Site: brandenburg
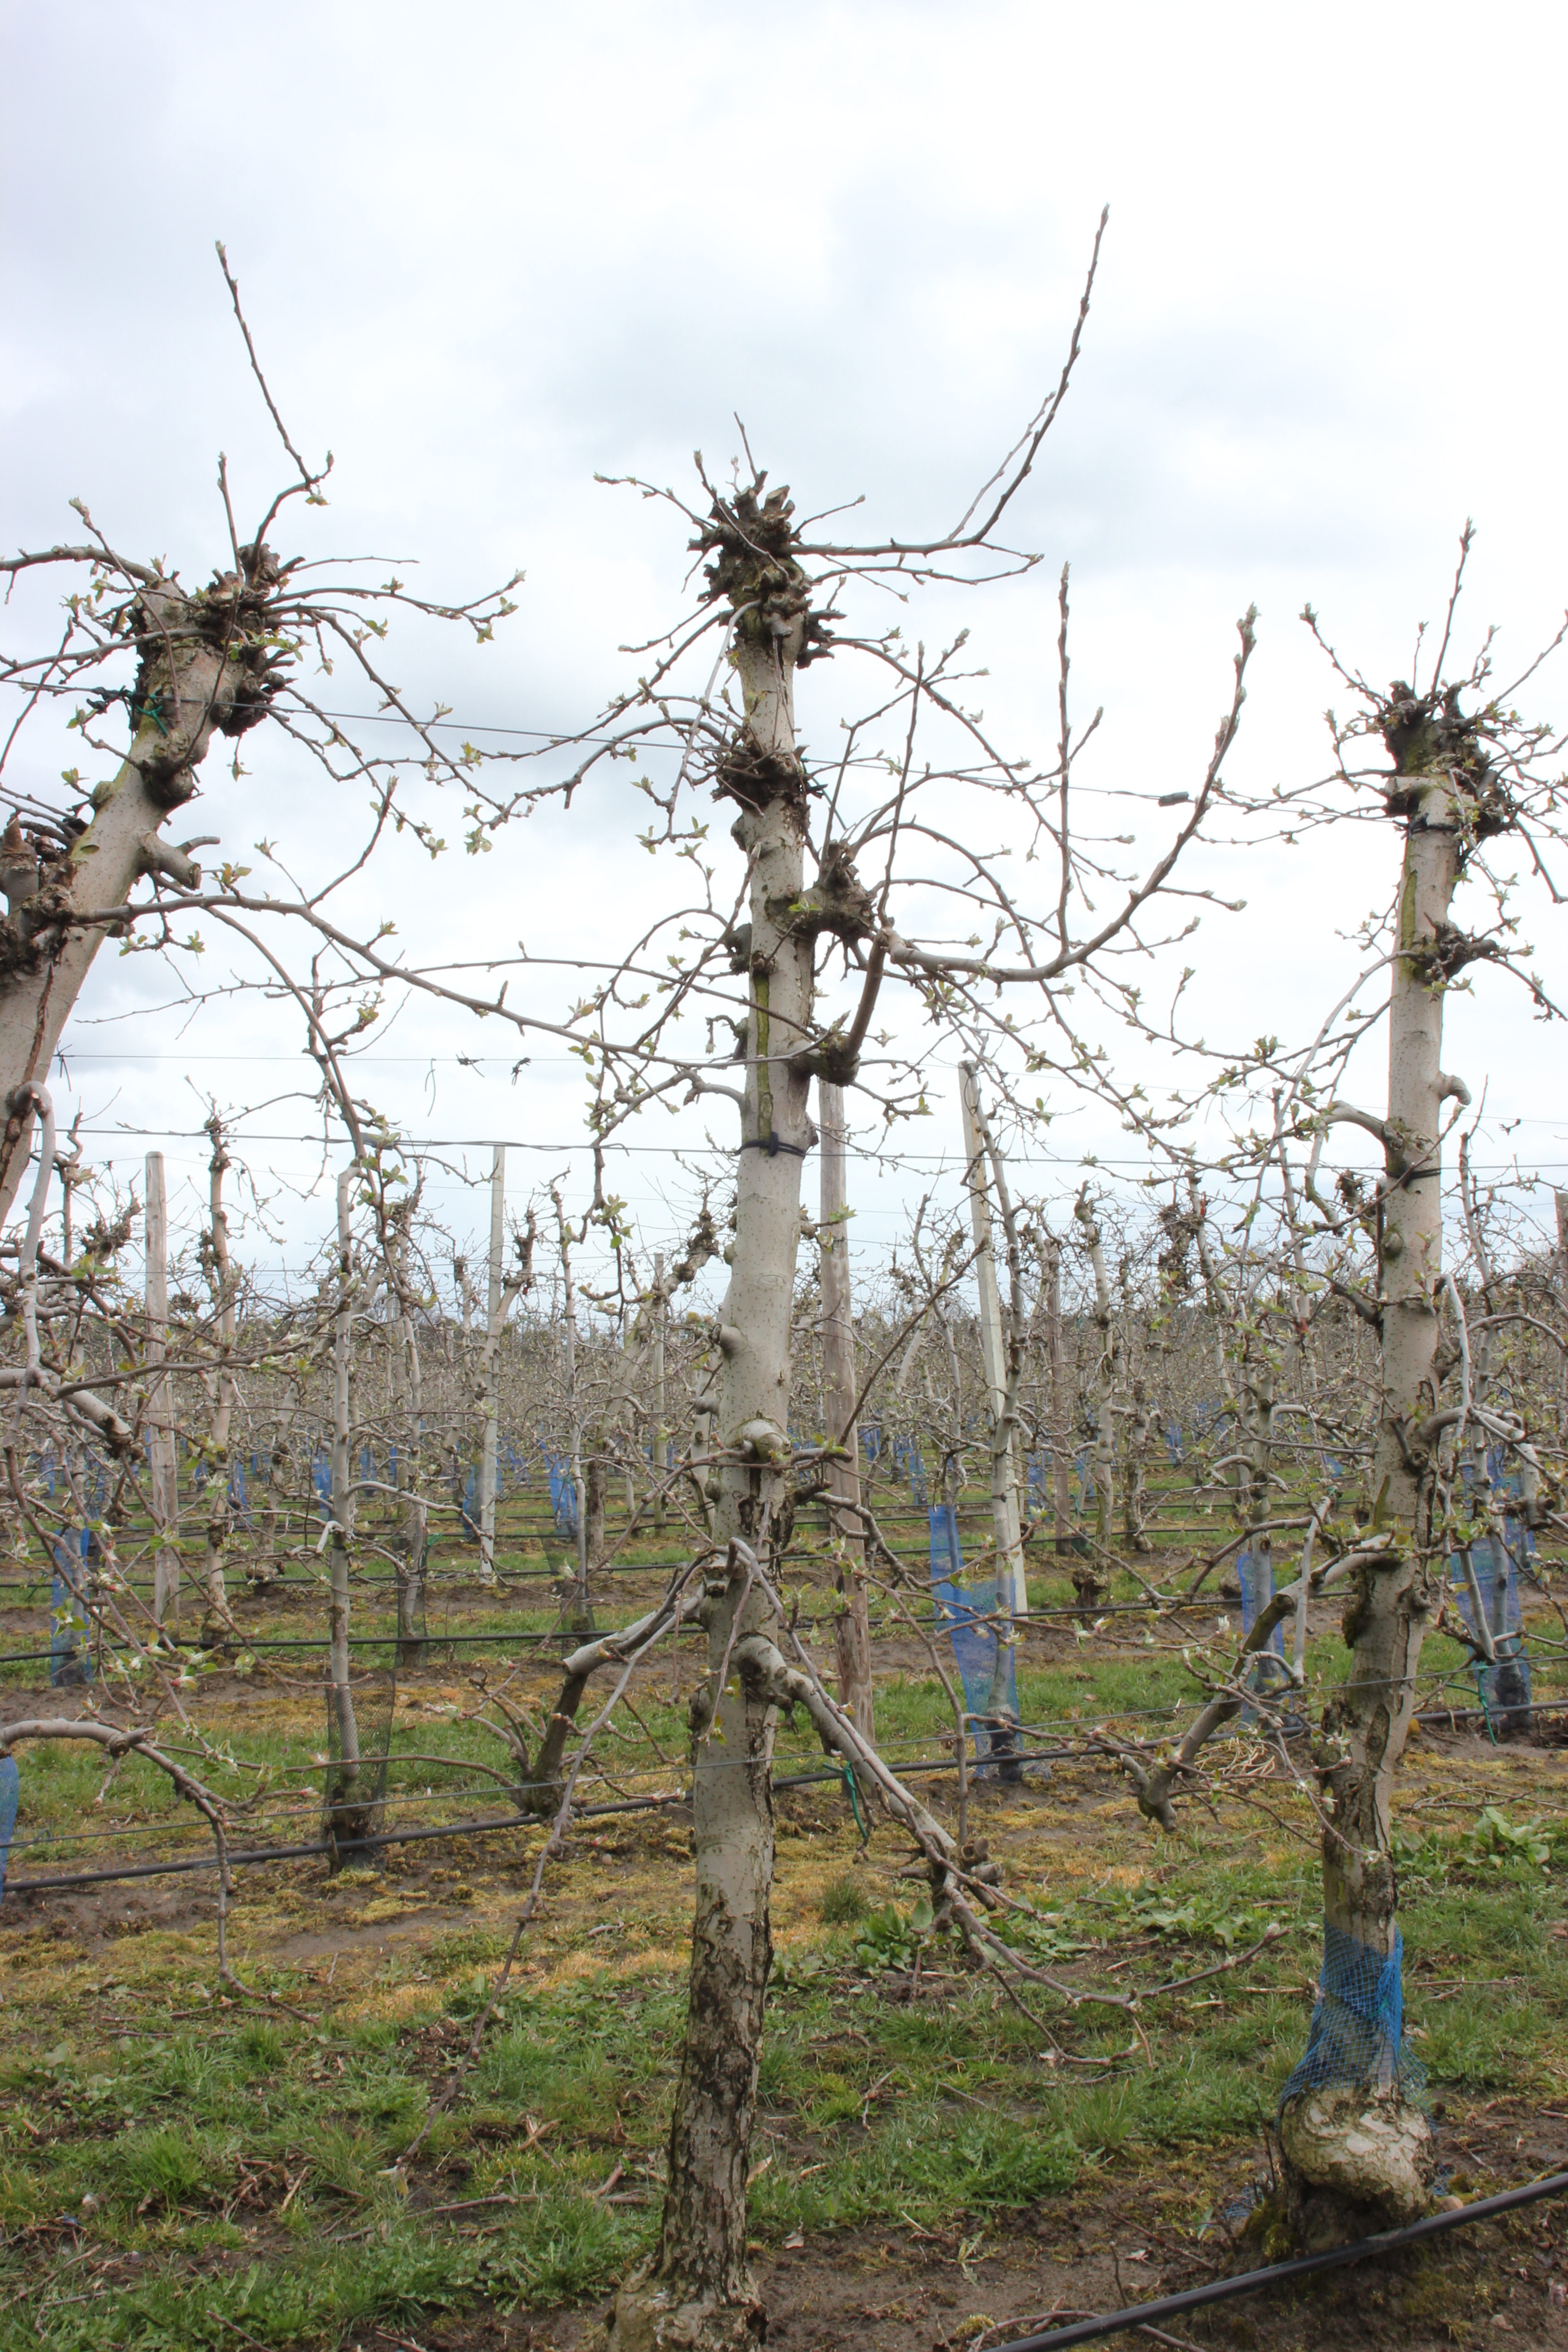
Growth stage (BBCH 55): Inflorescence emergence